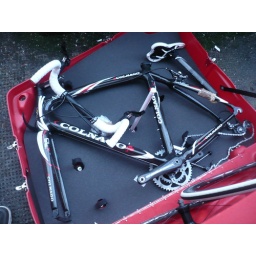
clx 2.0 in bike box